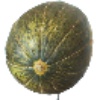
Label: melon_piel_de_sapo